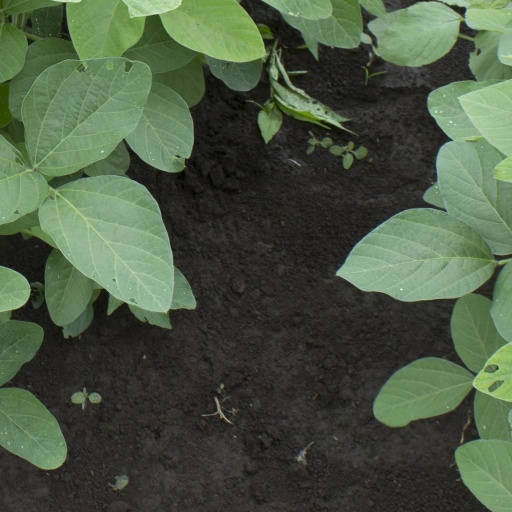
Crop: soybean